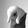
ASL letter: Q